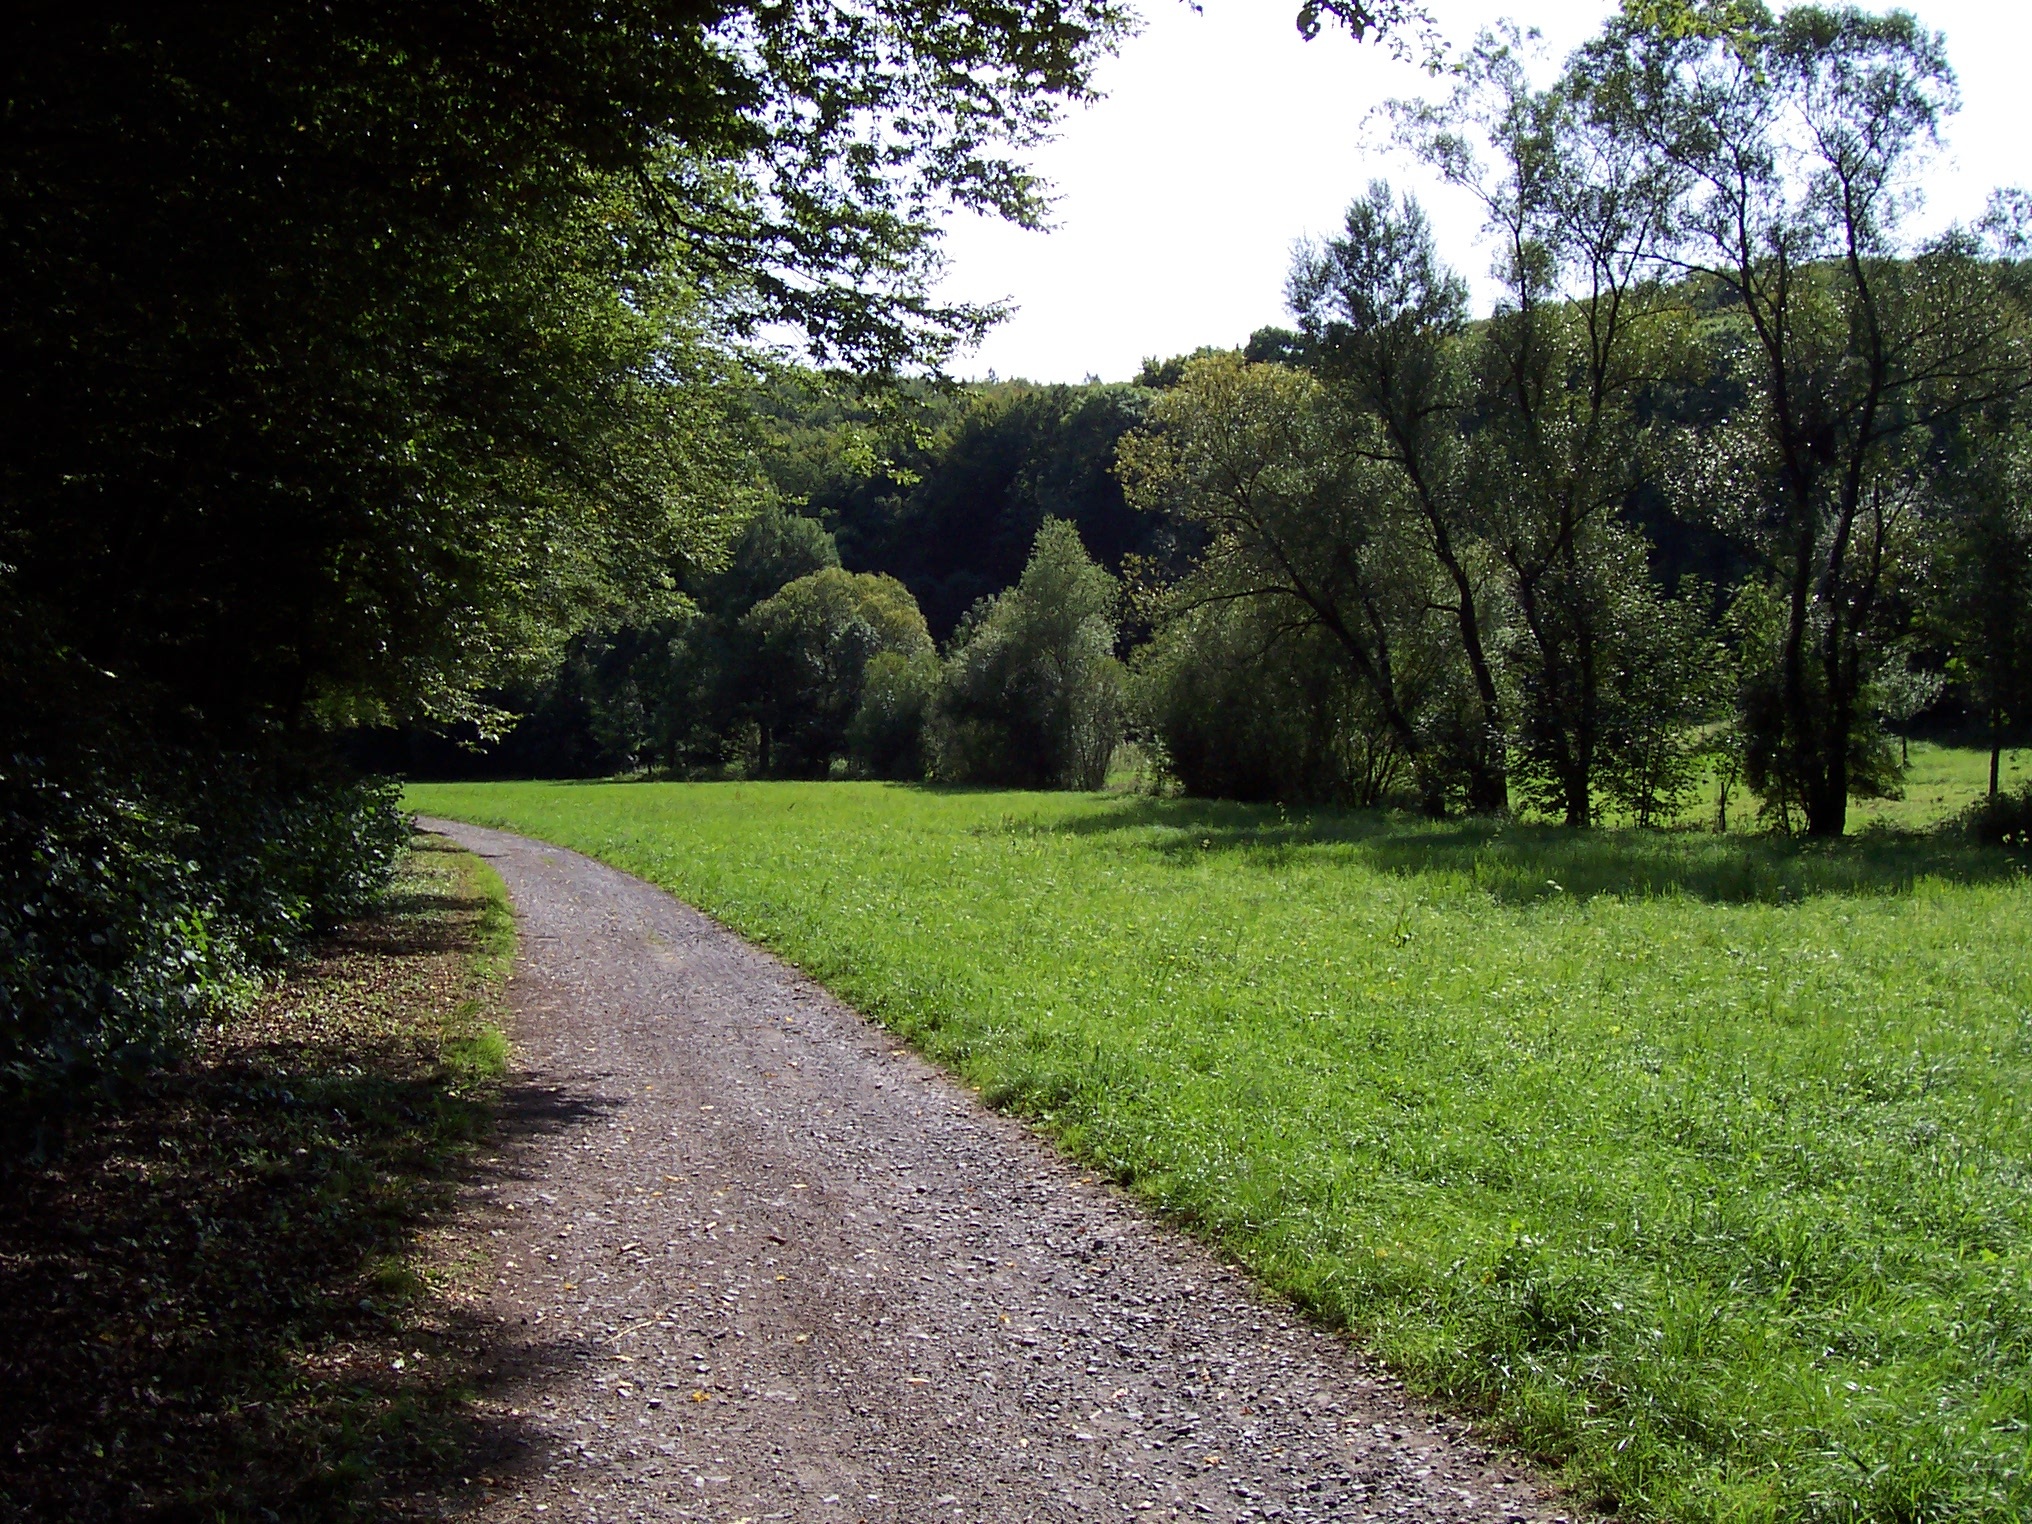
landscape, tree, nature, forest, grass, plant, trail, lawn, meadow, leaf, hill, flower, green, autumn, park, soil, botany, garden, shrub, woodland, habitat, yard, rural area, woody plant, k nigsbach stein, gengenbachtal, forest and meadow